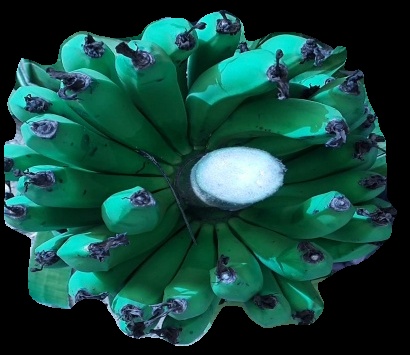
Variety: pachbale
Grade: grade2